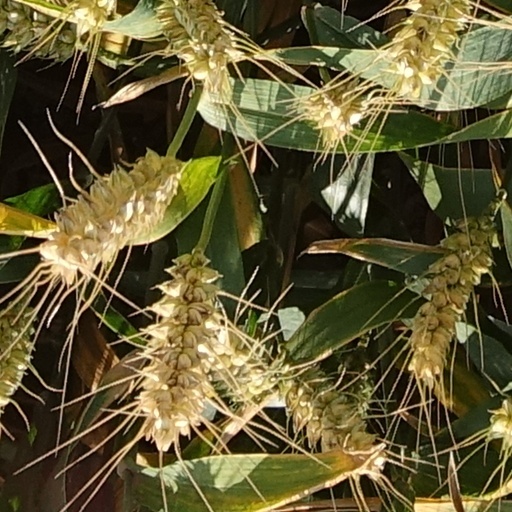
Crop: wheat